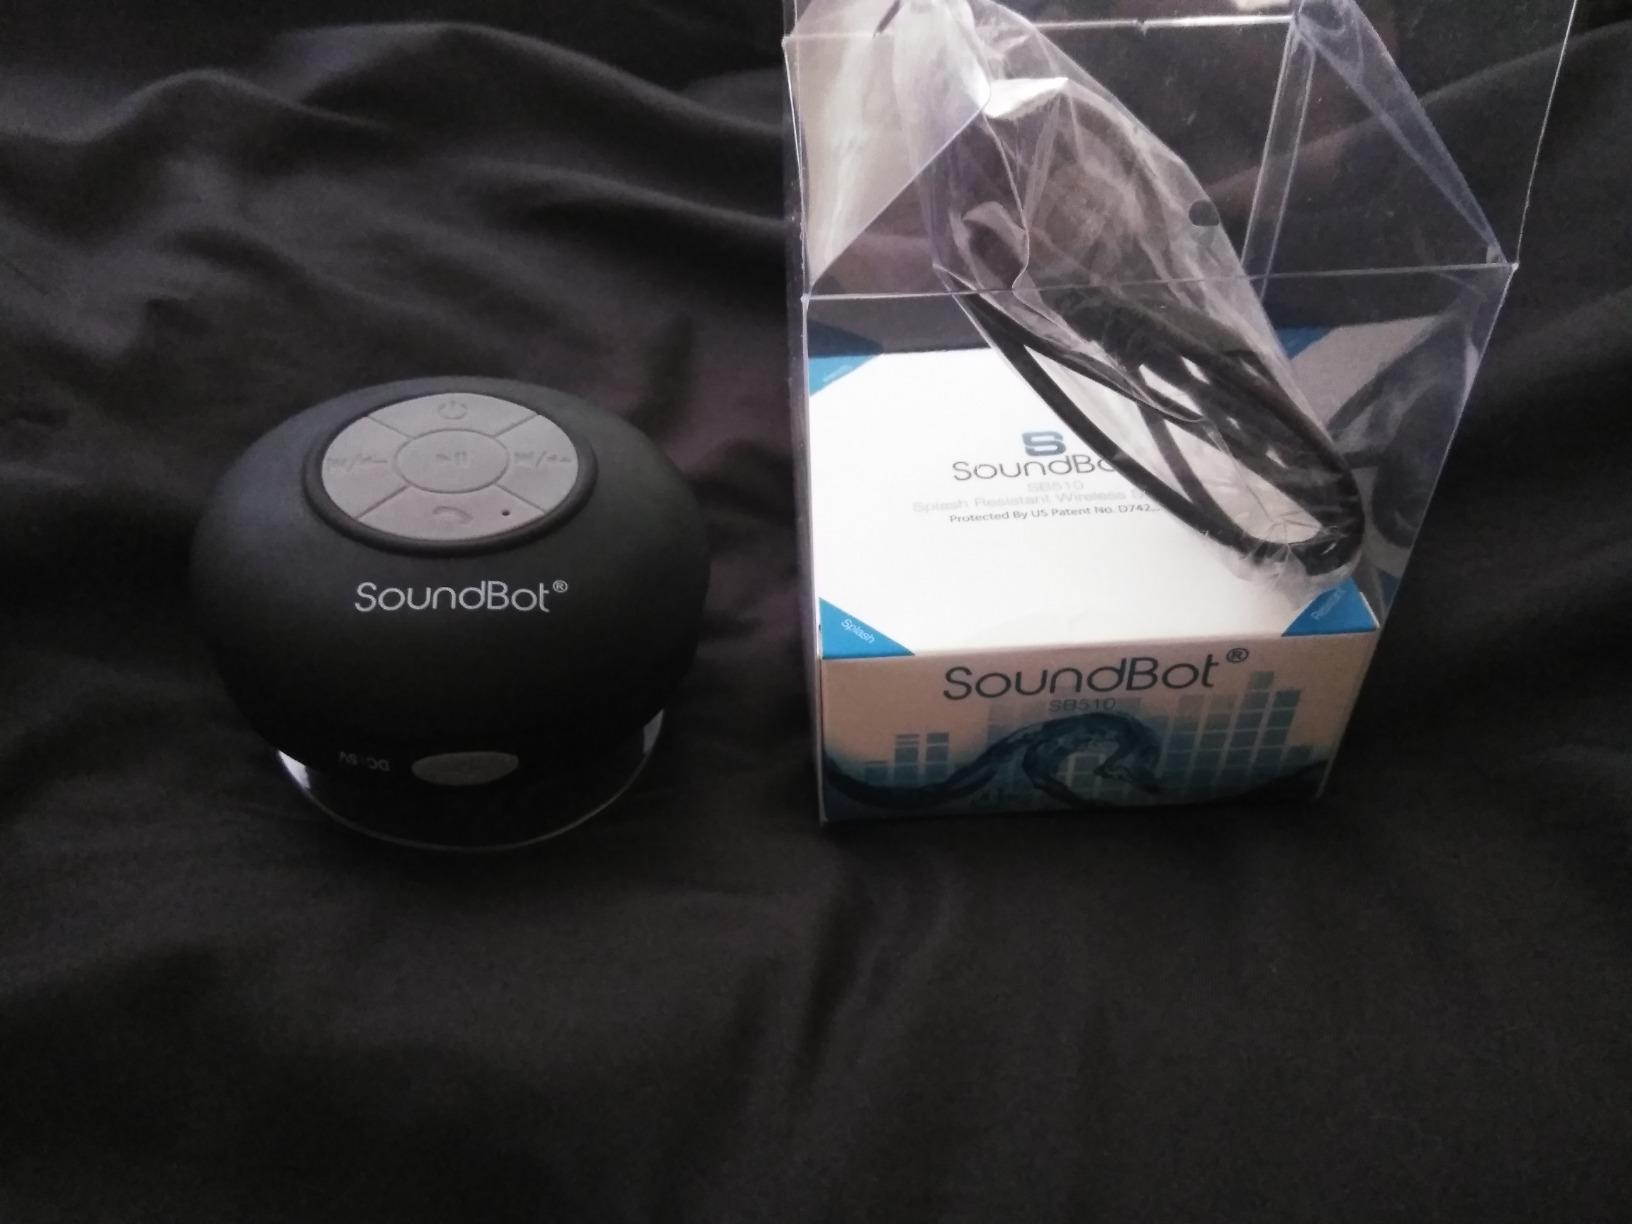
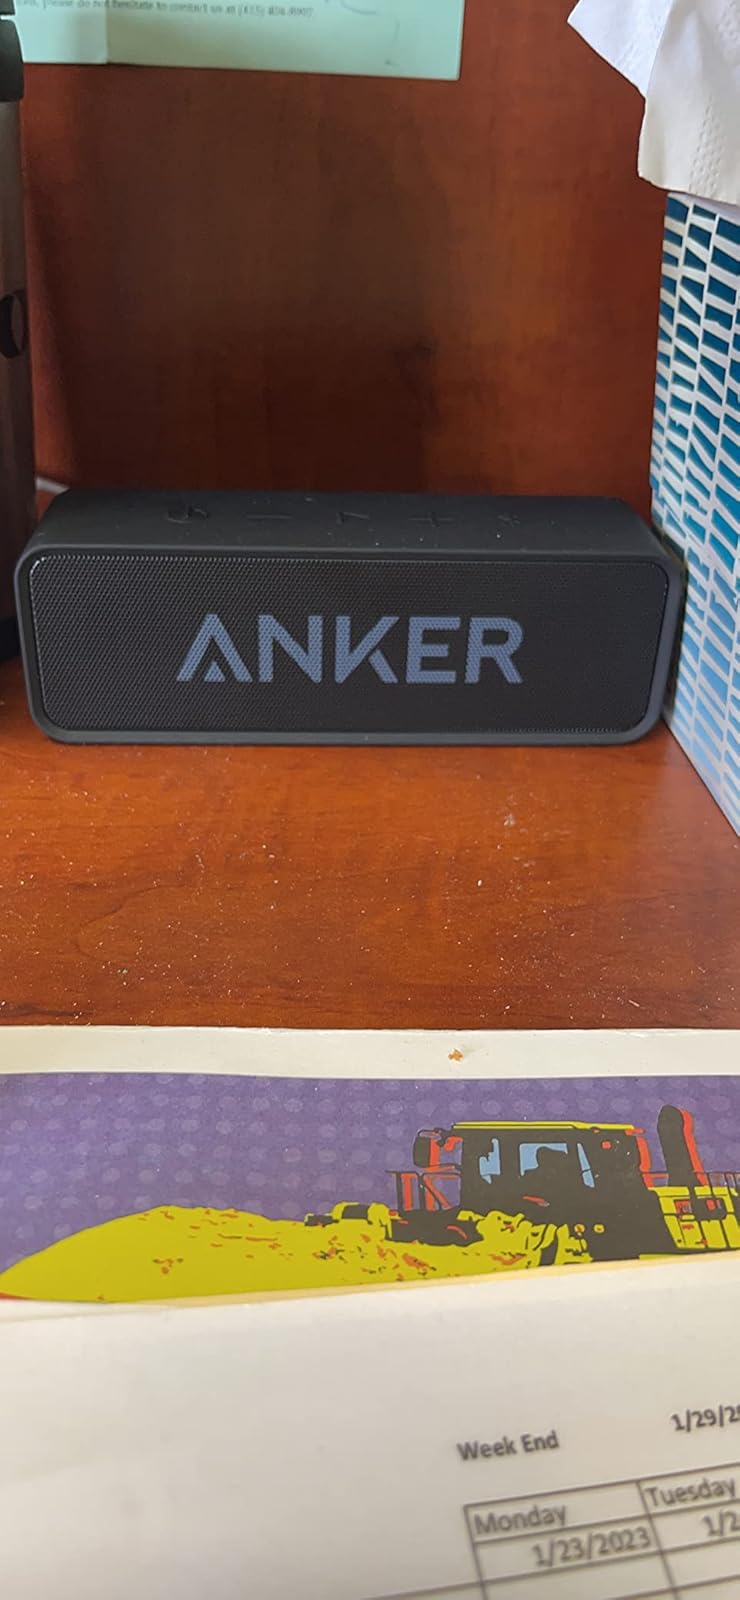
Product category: speaker
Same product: no